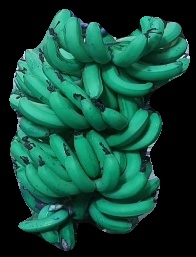
Variety: pachbale
Grade: grade3